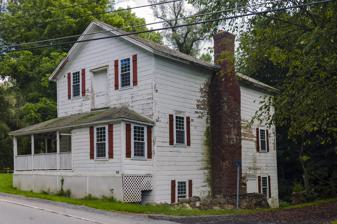
Building: Murphy Grist Mill
Country: United States of America
Year built: 1889
United States historic place Murphy Grist Mill U.S. National Register of Historic Places North elevation and west profile, 2018 Show map of New York Show map of the United States Location 138 Beekman Poughquag Rd., Poughquag, New York Coordinates 41°36′39″N 73°42′09″W / 41.61083°N 73.70250°W / 41.61083; -73.70250 Area 0.62 acres (0.25 ha) Built 1889 ( 1889 ) NRHP reference No. 15000230 Added to NRHP May 18, 2015 Murphy Grist Mill , also known as the Old Mill, is a historic grist mill located at Poughquag , Dutchess County, New York .  It was built in 1889, and is a two-story, front-gabled, vernacular frame building with a stone and concrete foundation.  It has a one-story, hipped roof porch supported by simple contemporary posts.  Also on the property are the contributing ruins of a stone mill dam. During his 1909 campaign for New York State Senate , Franklin Delano Roosevelt gave a political speech from the porch of the mill building. The mill remained in use until about 1940. Franklin Delano Roosevelt Jr. purchased the property in 1949 and the mill was used primarily for storage. During the mid-1980s, it was given to the Town of Beekman and restoration began in 2014. It was added to the National Register of Historic Places in 2015 by local non-profit Youth for Restoration. References